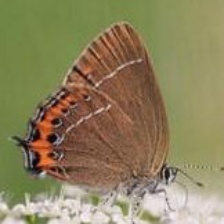
Species: BLACK HAIRSTREAK
Butterfly family (ImageNet category): lycaenid_butterfly